John Leveson-Gower (Royal Navy officer)

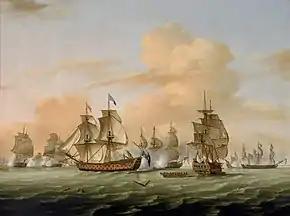
The Battle of Lagos in 1759 off Portugal – painting by Thomas Luny

John was born on 11 July 1740, the second son of John, first earl Gower, by his third wife Lady Mary Tufton, daughter of Thomas Tufton, 6th Earl of Thanet and widow of Anthony Grey, earl Harold. His half-brother, Granville Leveson-Gower, inherited his father's earldom and would use his political influence to help John's career. John was privately educated and then entered the navy, receiving his lieutenant's commission in 1758. His first command was the fireship , in which he saw action at the Battle of Lagos on 18 August 1759, serving under Admiral Edward Boscawen. Leveson-Gower was advanced to the rank of post captain on 30 June 1760 and took the 32-gun to the Mediterranean to serve under Sir Charles Saunders. While commanding "Quebec" he captured the 18-gun French privateer "Phoenix" in December 1760 off Cape Palos.